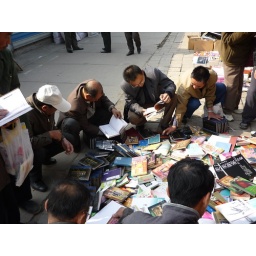
Jinan used book market in Zhongshan park.